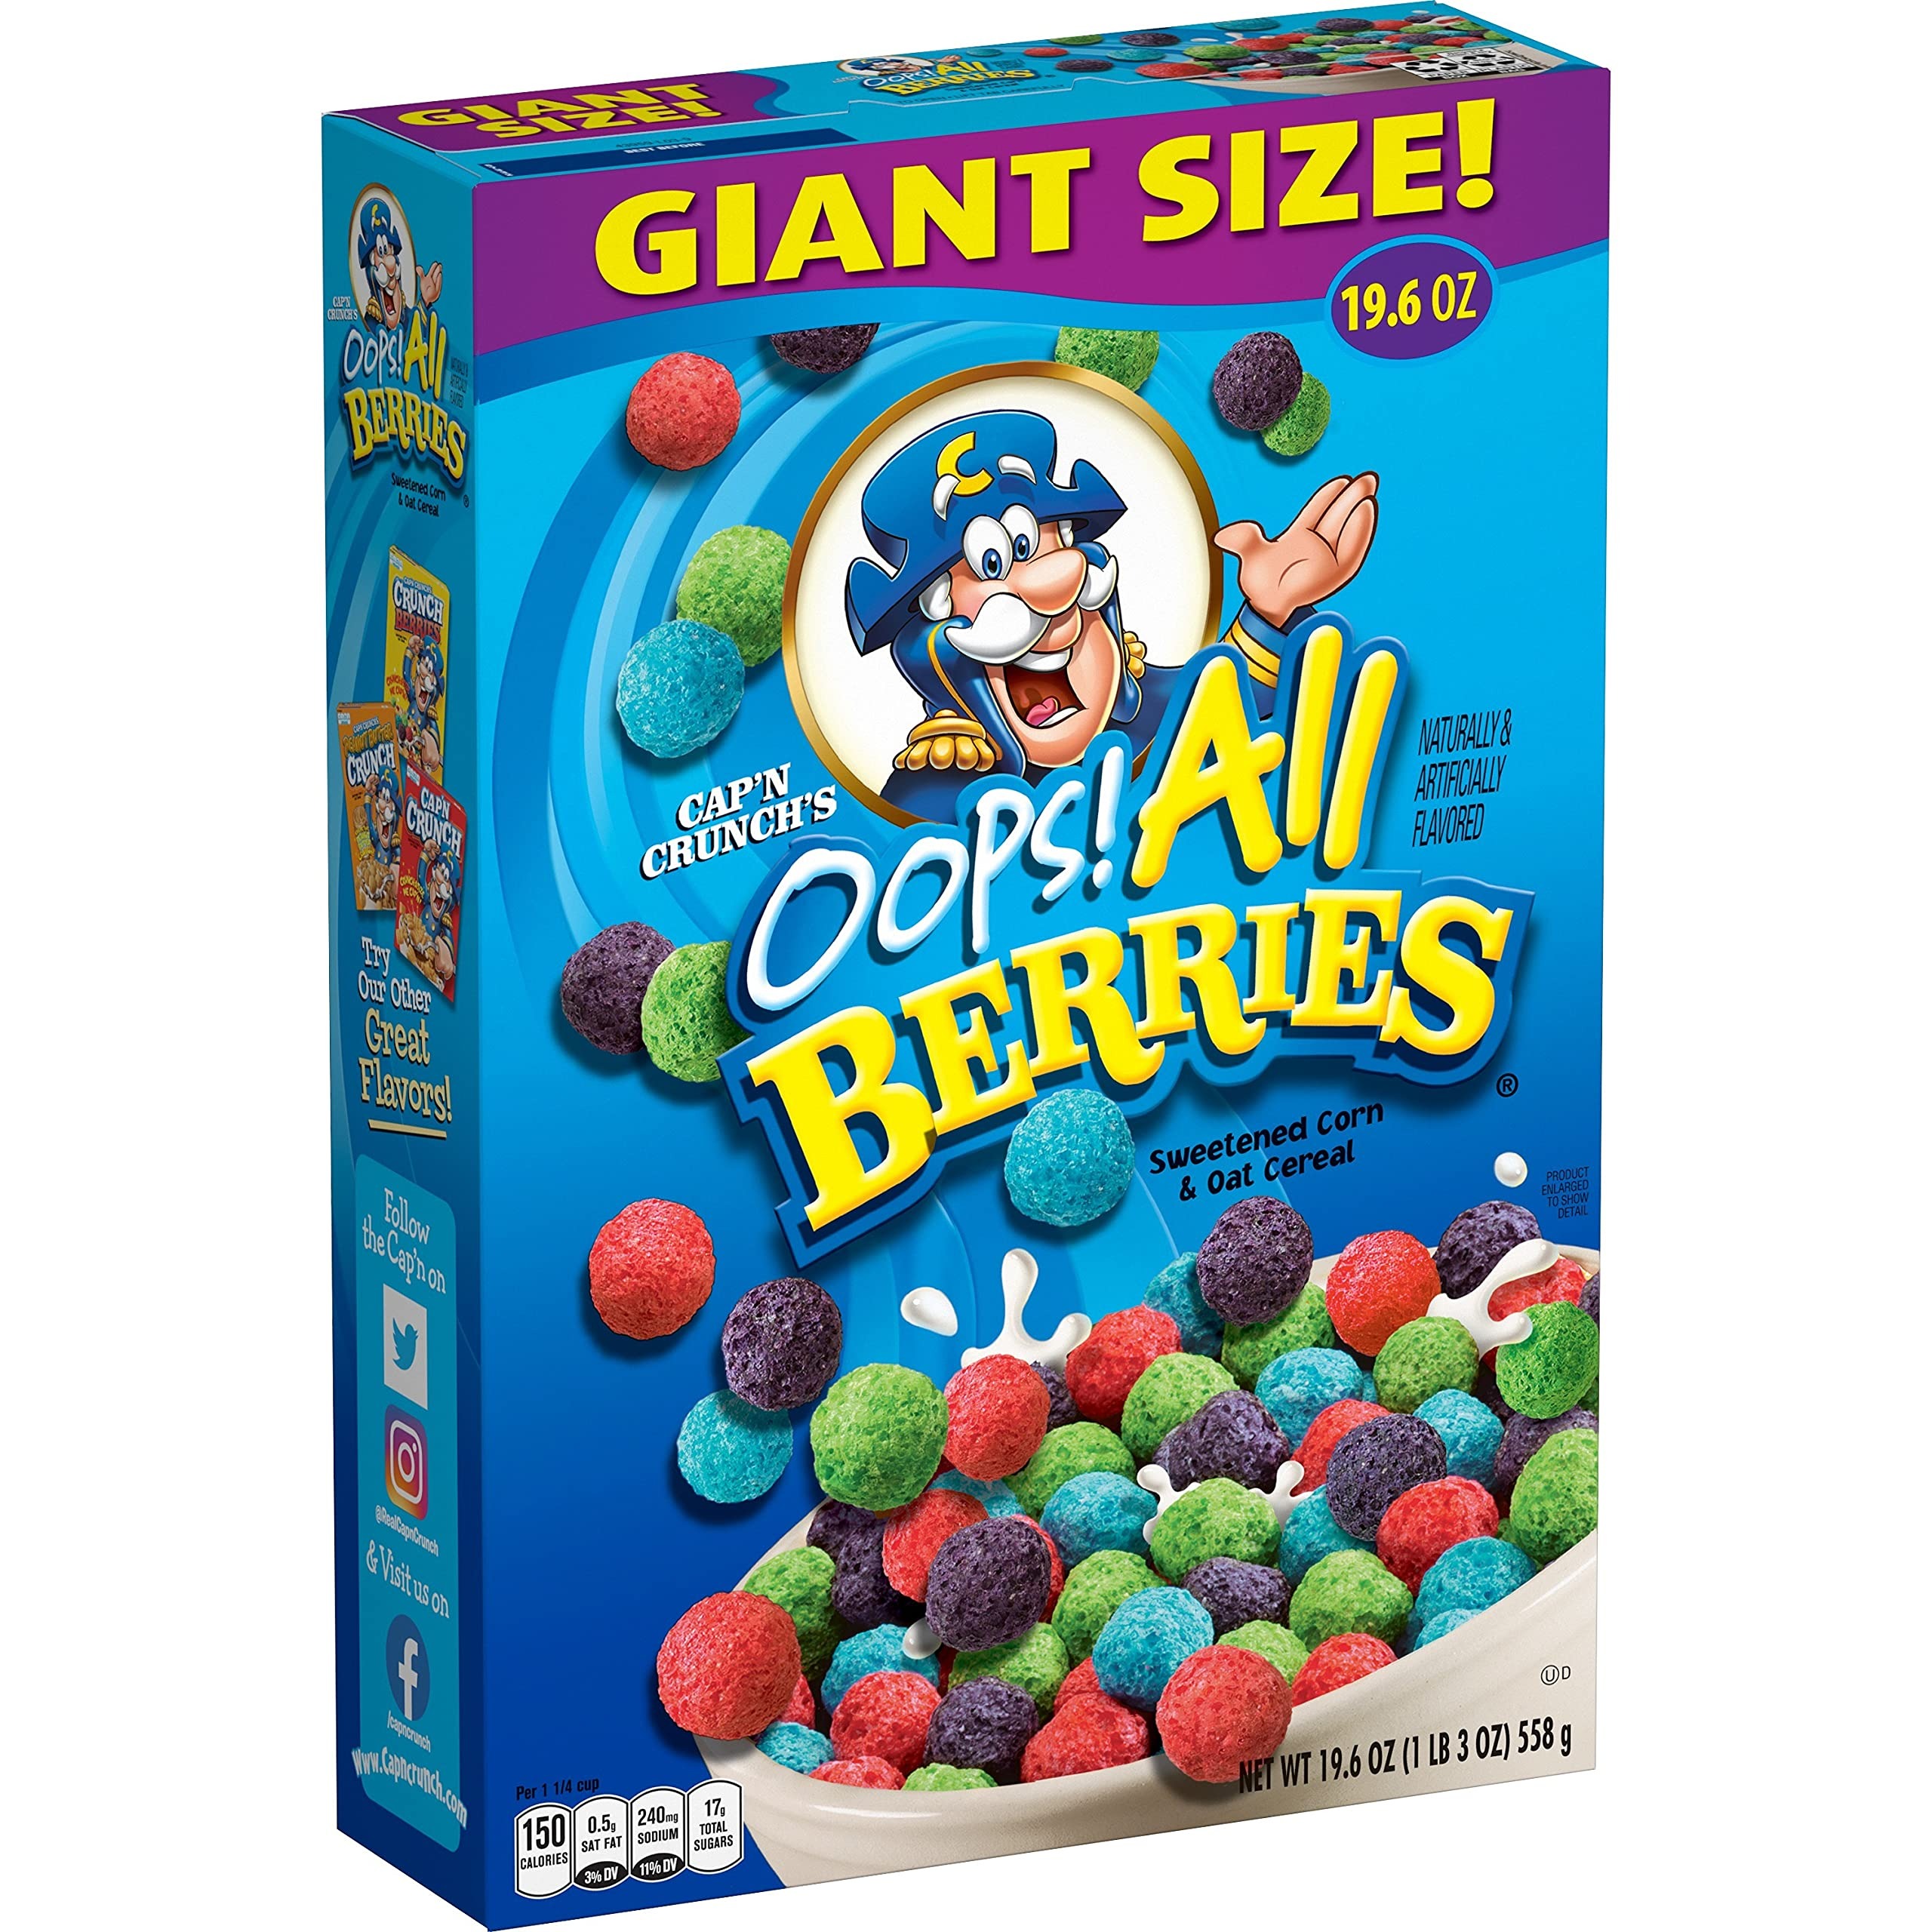
Item Name: Cap'n Crunch Cereal, Crunch Berries, 19.6oz Box
Bullet Point 1: Includes 1 (19.6oz) box of Cap'n Crunch Cereal, Crunch Berries flavor
Bullet Point 2: Rock your taste buds in a berry crunchy way.
Bullet Point 3: Cap’n Crunch’s Crunch Berries take the original crunch you love, and add in bursts of colorful berry flavor.
Bullet Point 4: Cap’n Crunch’s Crunch Berries take the original crunch you love, and add in bursts of colorful berry flavor.
Value: 19.6
Unit: Ounce

Price: 4.97